Alexander Antonov (politician)

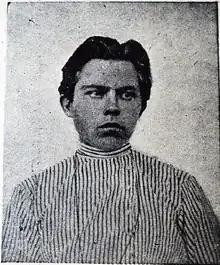
Picture of a young Antonov, 1890s

It is unknown exactly when Antonov became involved in radical politics. At some point he joined the Socialist Revolutionary Party. He first appears on police records as a known revolutionary in 1908, when he travelled to Tambov to establish connections between his group and the Tambov Socialist Revolutionaries. Antonov became an "expropriator", someone who carried out robberies to support the revolutionary cause (called "expropriations" by revolutionaries). Antonov is associated with the robbery of a railway station in Inzhavino, where a note was left stating the exact amount taken "by the party of anarchists-individualists", signed by "a member of the party". He was also involved in the robbery of a bank in Kaninskii, where the amount taken was entered into the accounts book as being confiscated by "the Volga Union of Independent Socialist-Revolutionaries".